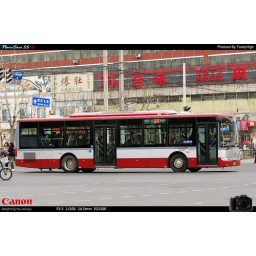
12M low floor air-conditioned bus by Xiamen Kinglong.